Jeleč

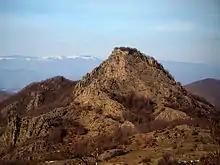
A look at the fortification from the nearby peak

The first certain mention of this town was in the second half of 13th century, but it was without a doubt built much earlier. Its position indicates that it had the most importance in pre-Nemanjić era of Serbia. The area which Jeleč dominates, was on the frontier towards Bulgarian and Byzantine lands during the early power struggles involving Serbia in early medieval period. During the reign of Stefan Nemanja it was a center of "župa", a term for a district in medieval Serbia. It is believed that some rulers used Jeleč as their estate. In 1282 it was Jeleč where Stefan Dragutin broke his leg while hunting and became ill; he passed the throne to his younger brother Stefan Milutin at the council at Deževo in 1282. When the aspirations of the Nemanjić to expand south came to fruition, starting with the reign of Milutin, the fortification saw its military value decrease due to being deep in inner Serbia and isolated on a mountain peak. During the fracturing of the Serbian Empire, it was first under the realm of Vojislav Vojinović, then his nephew Nikola Altomanović, and finally the house of Branković.